York Knights

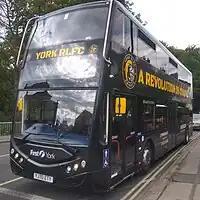
First York bus in 2023 promoting York RLFC's re-branding

In 2002, following the demise of York Wasps, the newly established York club sought a new beginning with a new identity that left behind the difficulties associated with the previous club. The team adopted a blue and white kit rather than the traditional amber and black colours and competitions were held in the local newspaper, "The Evening Press", first to choose a new name, York City Knights RLFC, and then to design a club logo. A club mascot, Norris the Knight, was introduced making his first public appearance in December 2003 and taking part in the Mascot Grand National in 2006.